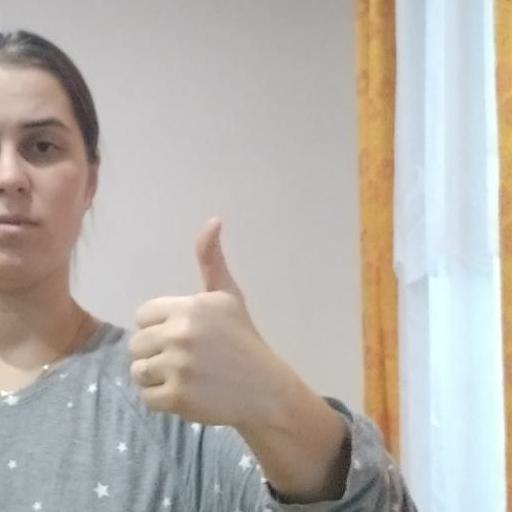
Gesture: like